Wire (band)

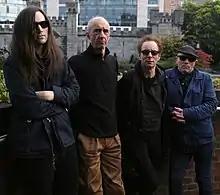
Wire in 2013; left to right: Matthew Simms, Robert Grey, Colin Newman, Graham Lewis

Wire are a British rock band, formed in London in October 1976 by Colin Newman (vocals, guitar), Graham Lewis (bass, vocals), Bruce Gilbert (guitar), George Gill (lead guitar) and Robert Grey (aka Robert Gotobed; drums). They were originally associated with the punk rock scene, appearing on "The Roxy London WC2" album, and were instrumental to the development of post-punk, while their debut album, "Pink Flag", was influential for hardcore punk.